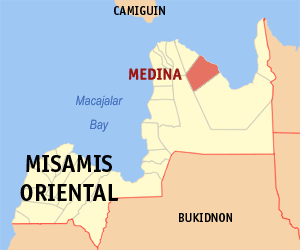
Medina est une localité de la province du Misamis oriental, aux Philippines. En 2015, elle compte 32 907 habitants.